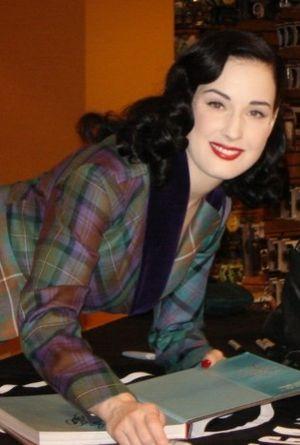
Dita von Teese, née Heather Renée Sweet le 28 septembre 1972 à Rochester, Michigan, est une danseuse érotique américaine. Elle est également mannequin, couturière, modèle érotique pour la photographie, chanteuse et actrice.